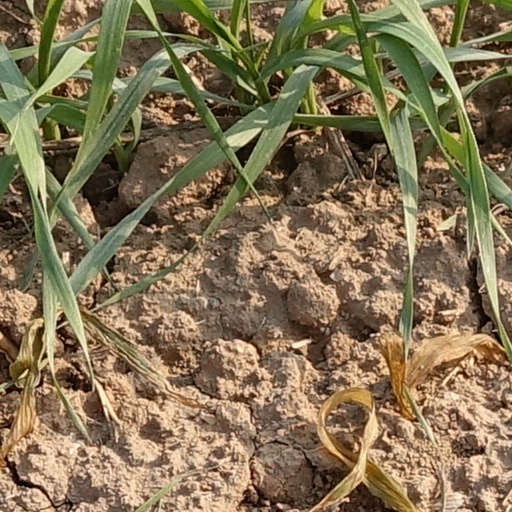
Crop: wheat